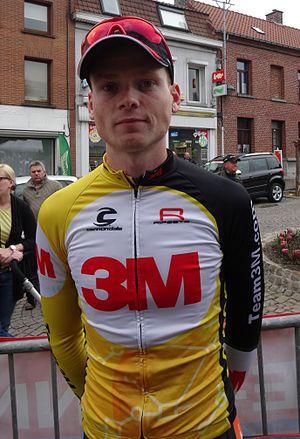
Triptyque des Monts et Châteaux 2014, étape 1, 4 avril 2014, départ d'Antoing. Depicted person&#58
La saison 2014 de l'équipe cycliste 3M est la deuxième de cette équipe.
Stef Van Zummeren est un coureur cycliste belge.